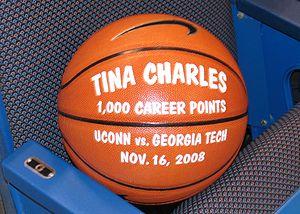
Tina Charles, née le 5 décembre 1988, est une joueuse américaine de basket-ball. Originaire de Jamaica, Charles est le premier choix de la Draft WNBA 2010. En 2009 et 2010, elle et sa coéquipière Maya Moore conduisent les Huskies du Connecticut à deux saisons NCAA sans défaite.